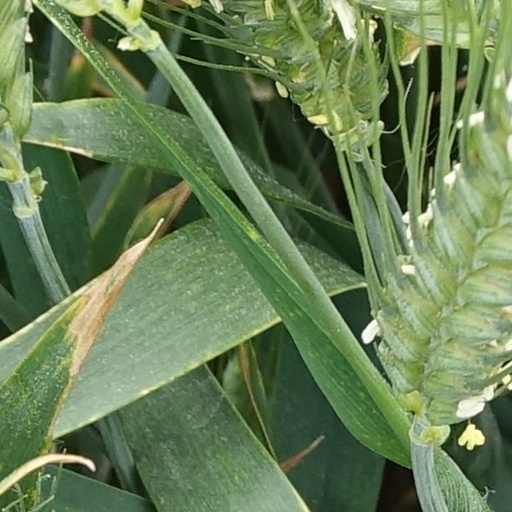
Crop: wheat